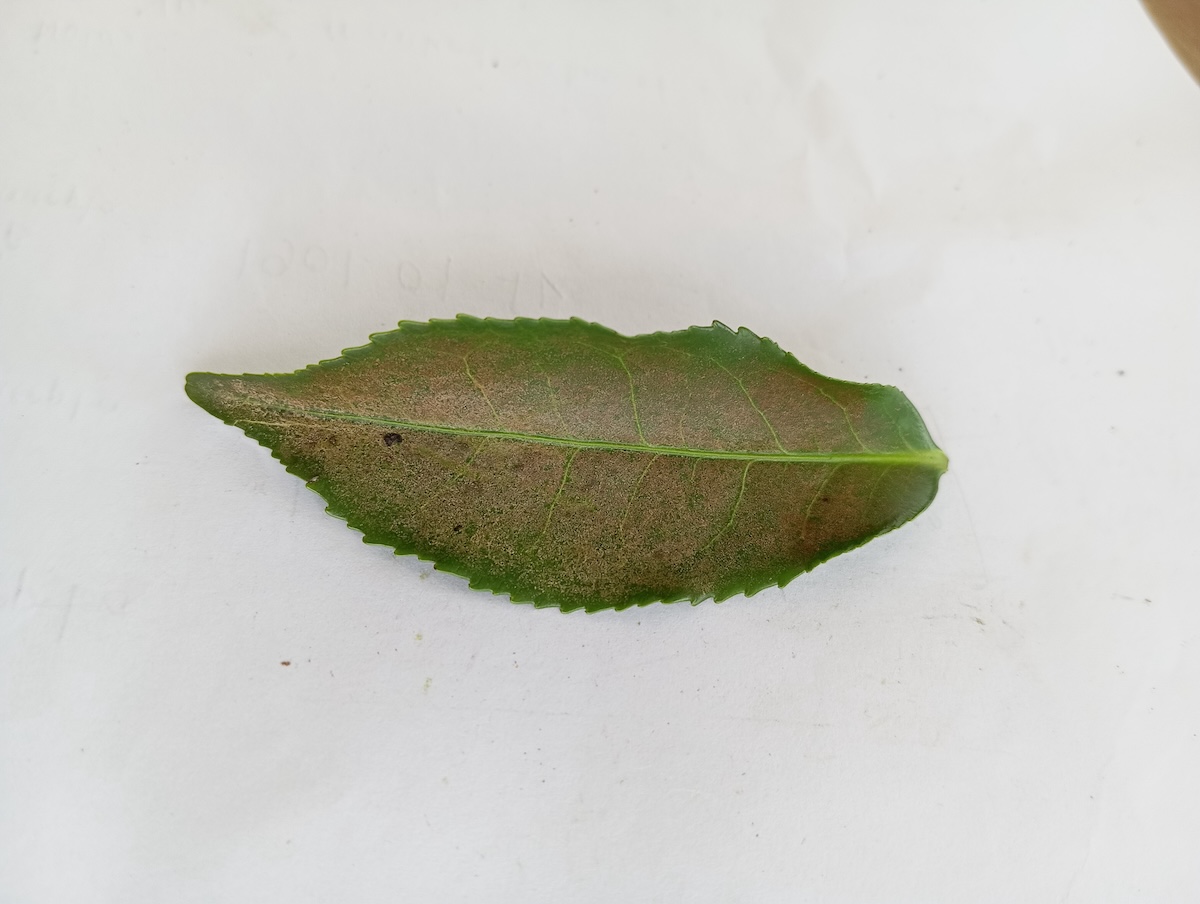
Label: Red spider